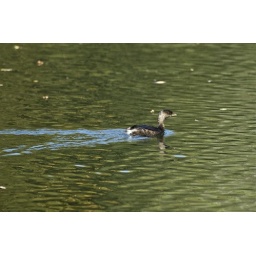
Pied-billed Grebe and a shimmer of blue in green waters